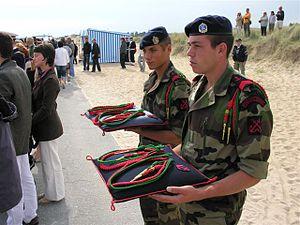
Remise des fourragères par les Fusilliers marins pendant la cérémonie du 06 juin 2009, hommage au commando Kieffer.
Un fusilier marin est un marin militaire appartenant à une spécialité destinée au combat sur terre, en mer ou en zone littorale. Les fusiliers marins sont aussi destinés aux opérations d'arraisonnement et de défense de navire.